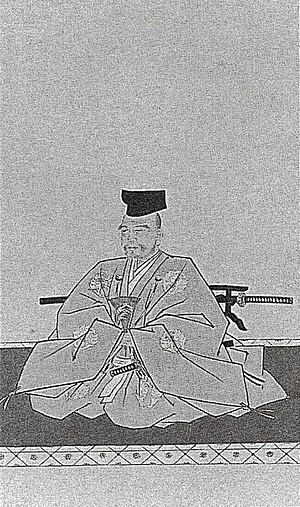
Nabeshima Naoharu est un daimyo de la fin de l'époque d'Edo, à la tête du domaine de Hasunoike dans la province de Hizen.